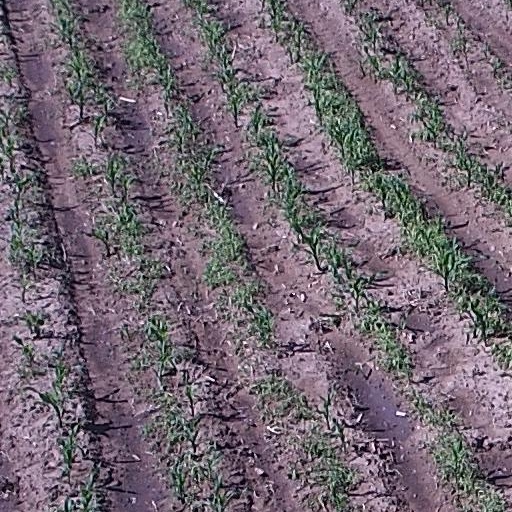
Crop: maize; corn